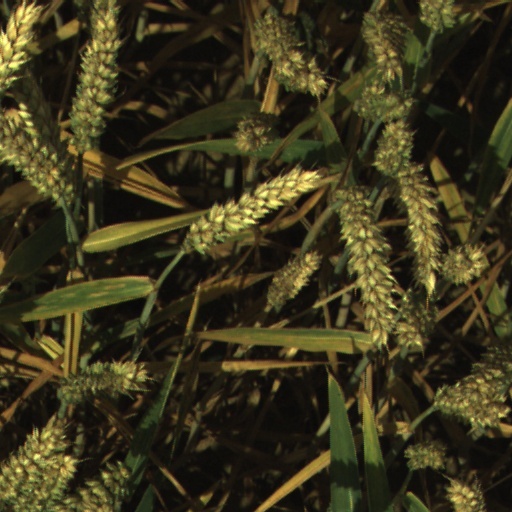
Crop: wheat